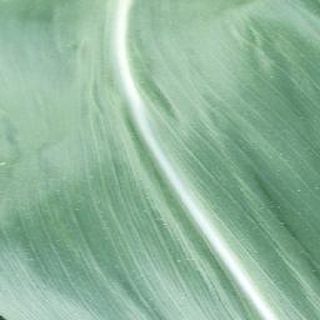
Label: healthy_corn